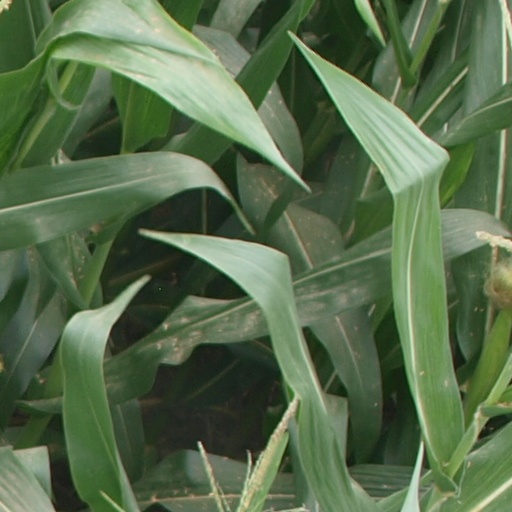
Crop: maize; corn